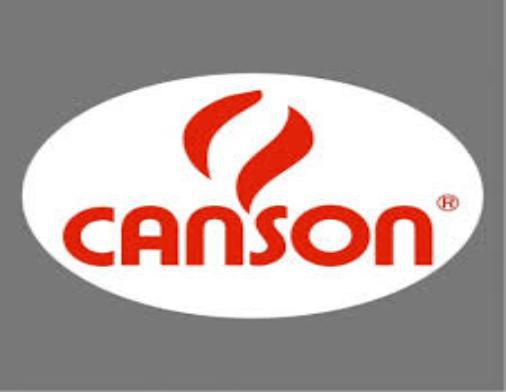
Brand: Canson
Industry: Necessities